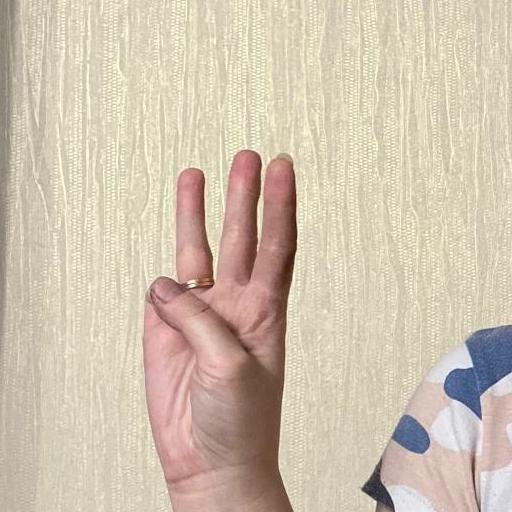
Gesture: three